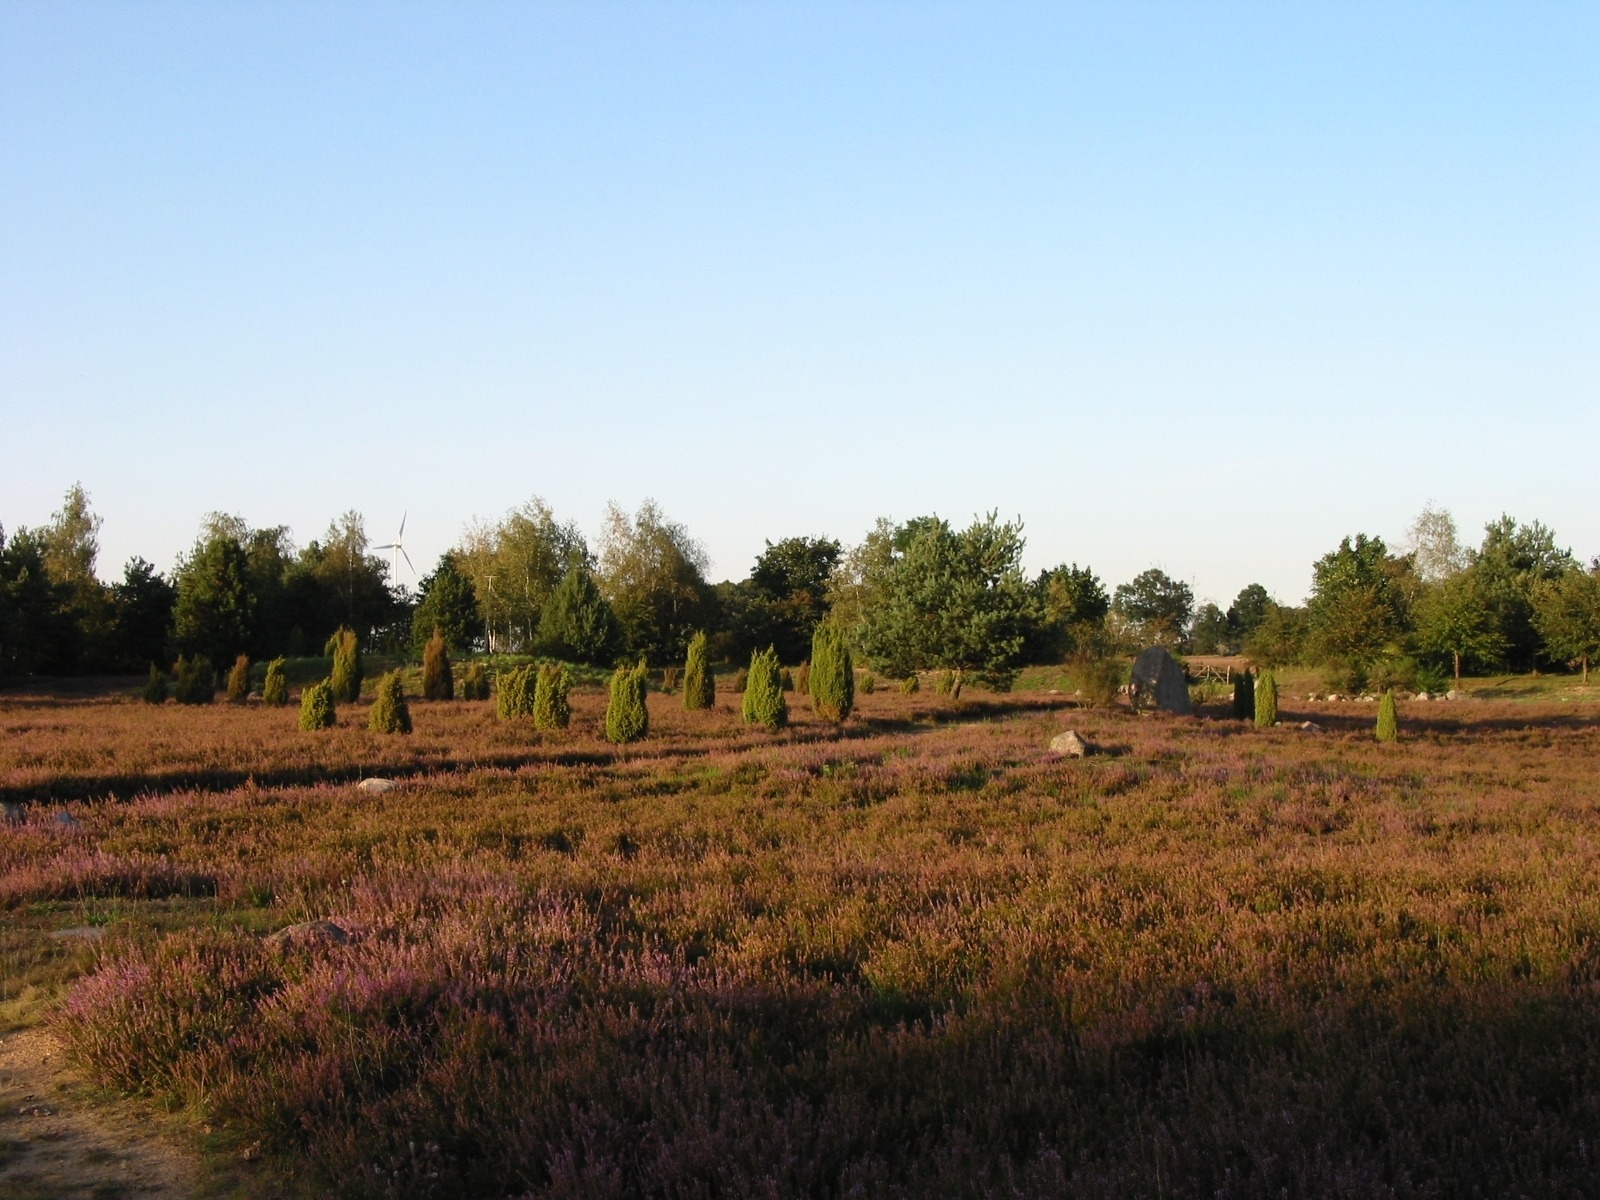
landscape, tree, grass, plant, field, farm, meadow, prairie, hill, purple, pasture, autumn, soil, agriculture, savanna, plain, grassland, wetland, habitat, ecosystem, heide, rural area, erika, natural environment, grass family, woody plant, land lot